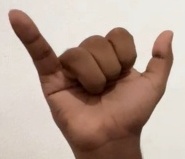
ASL sign: Y